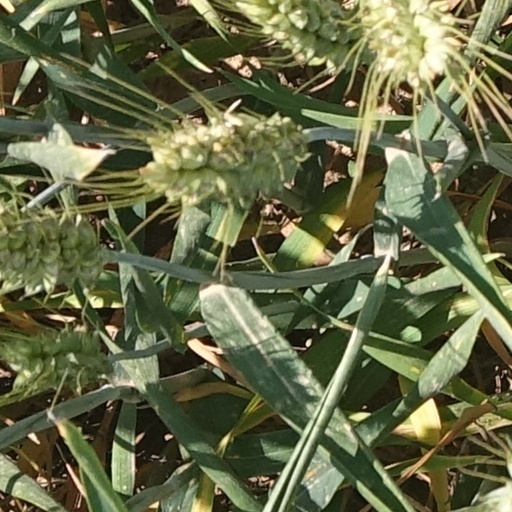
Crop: wheat